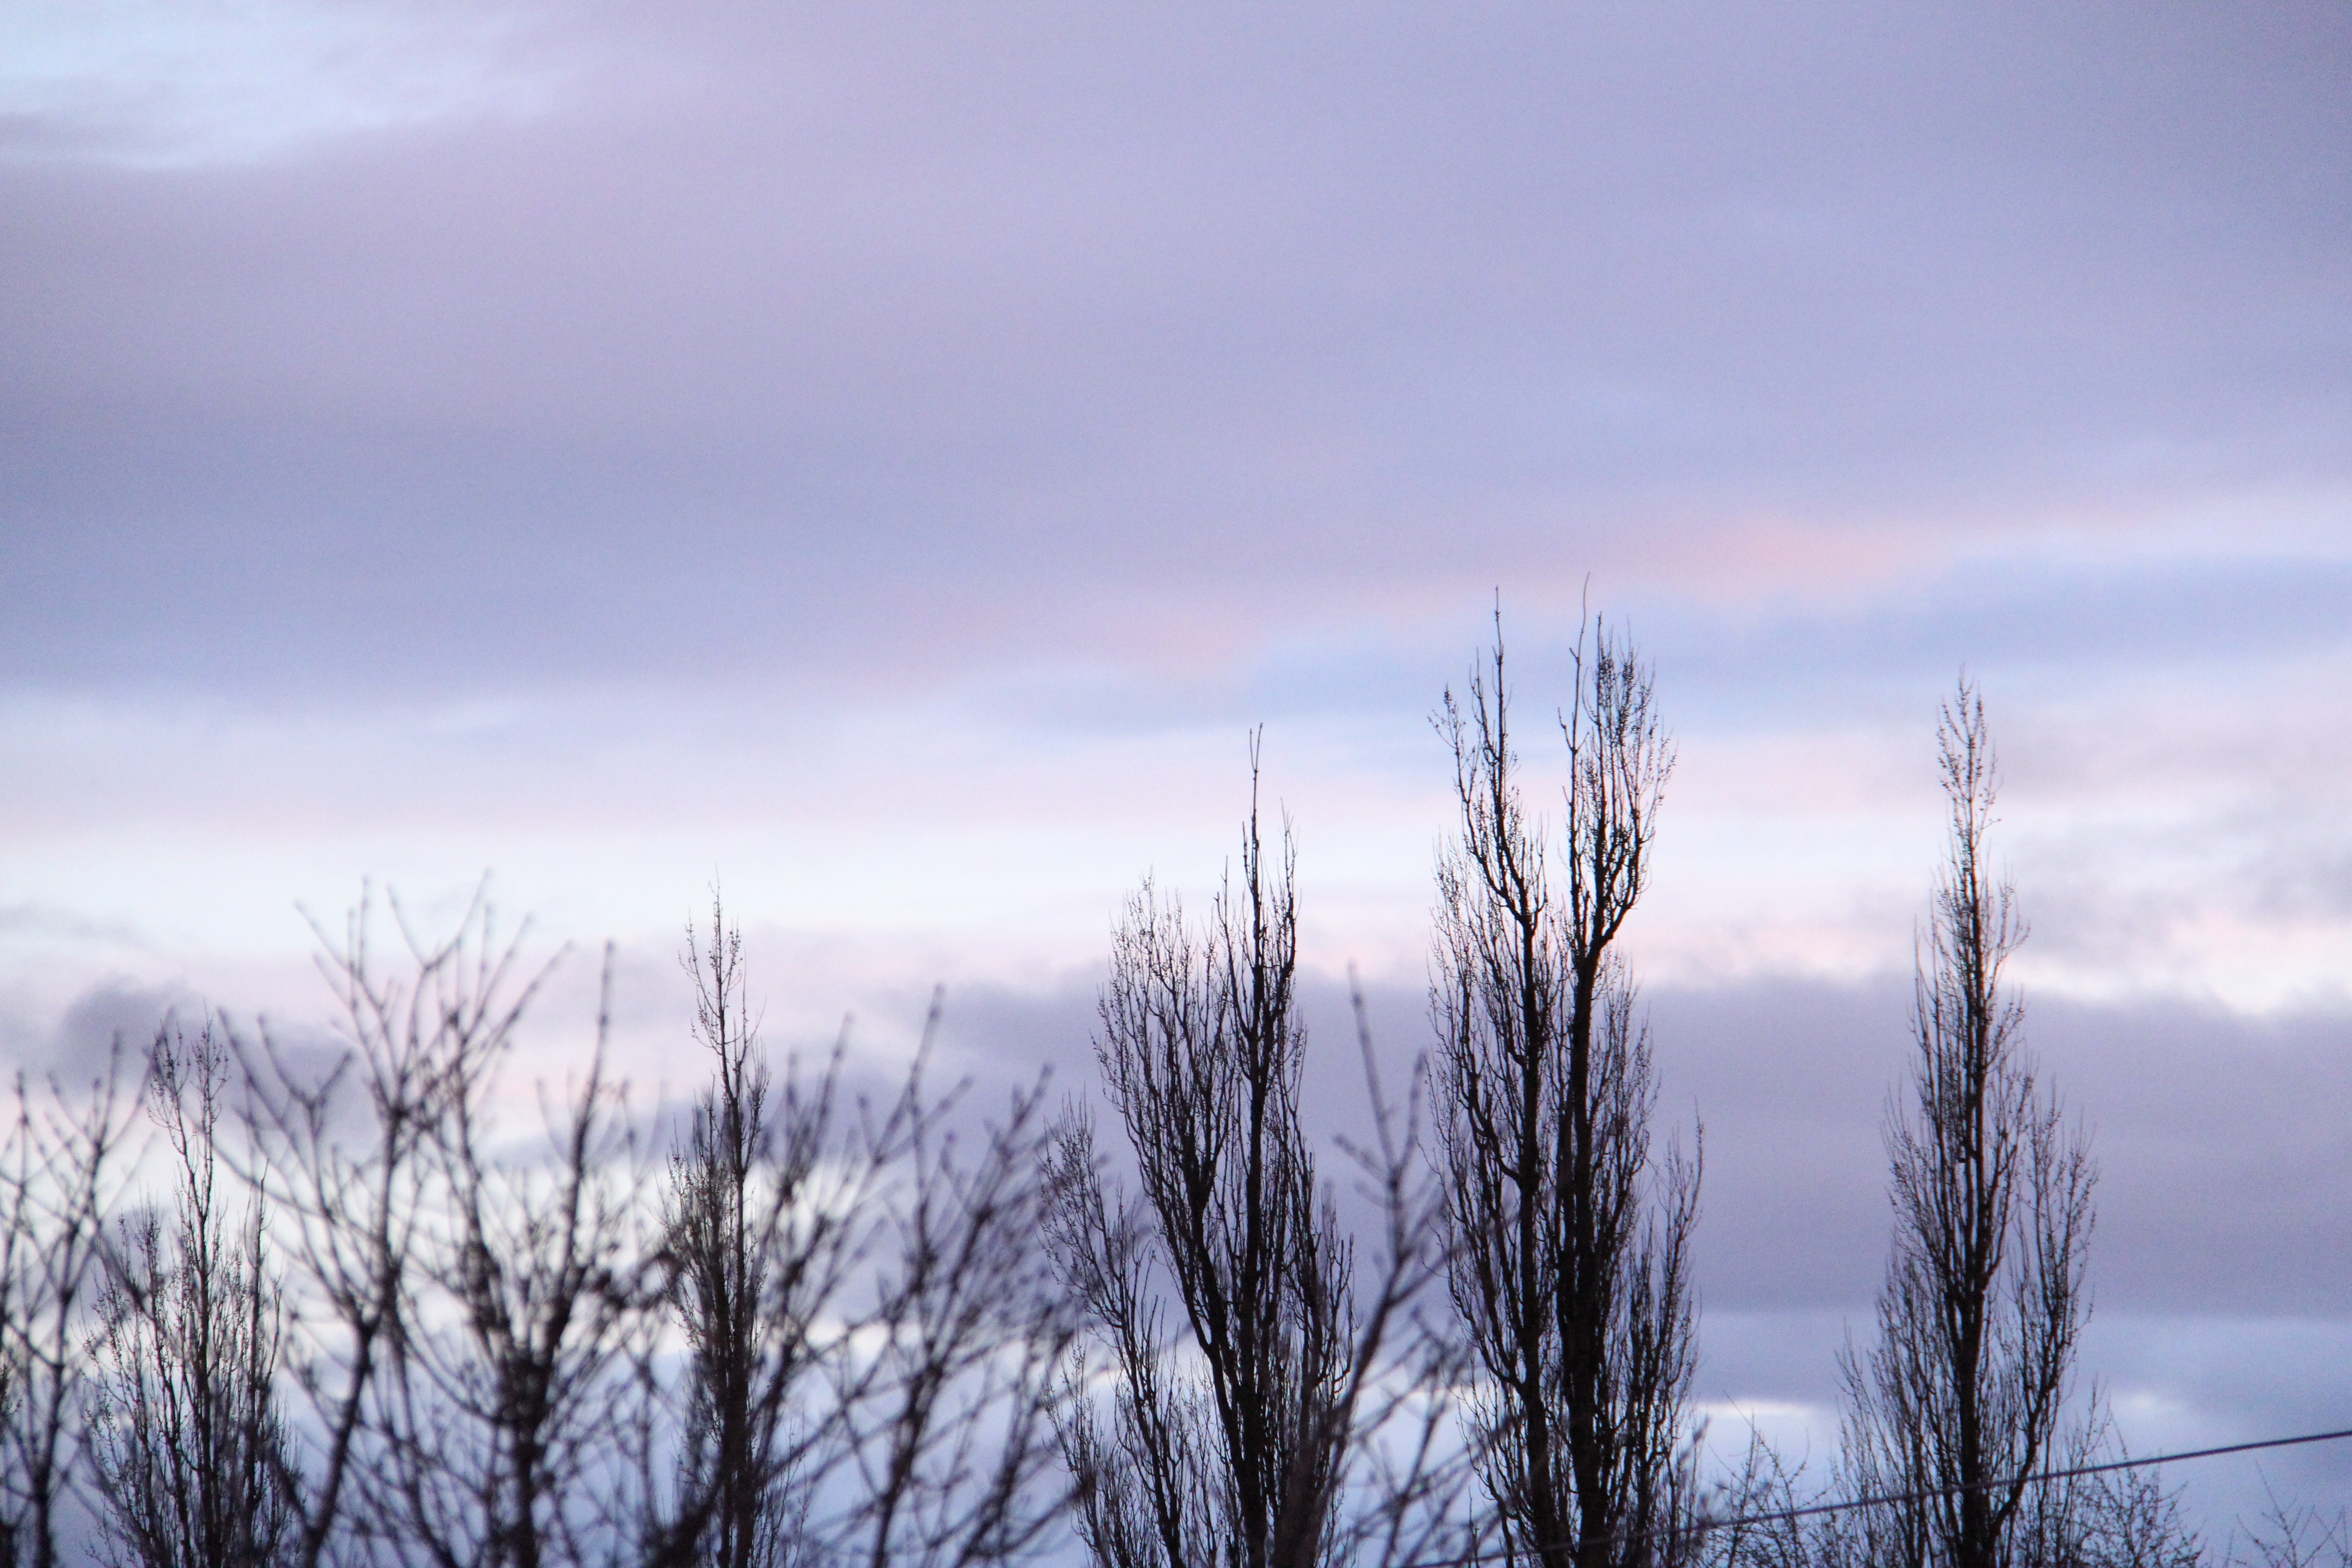
tree, horizon, mountain, snow, winter, cloud, sky, sunlight, morning, wind, frost, dawn, atmosphere, dusk, weather, season, freezing, atmospheric phenomenon